Southleigh

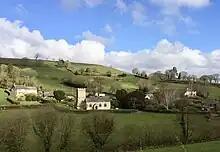
View of Southleigh

Southleigh is a village and civil parish in the East Devon district of Devon, England. Its nearest town is Colyton, which lies approximately east from the village. Southleigh parish encompasses Wiscombe Park with its hill climb course.